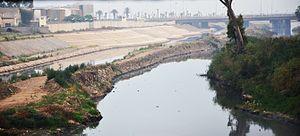
L'Oued El Harrach à moins d'1 km de son embouchure
L'Oued El Harrach est un fleuve algérien qui prend naissance dans l'Atlas blidéen près de Hammam Melouane. Il est long de 67 kilomètres et se jette dans la Méditerranée, en plein milieu de la baie d'Alger.